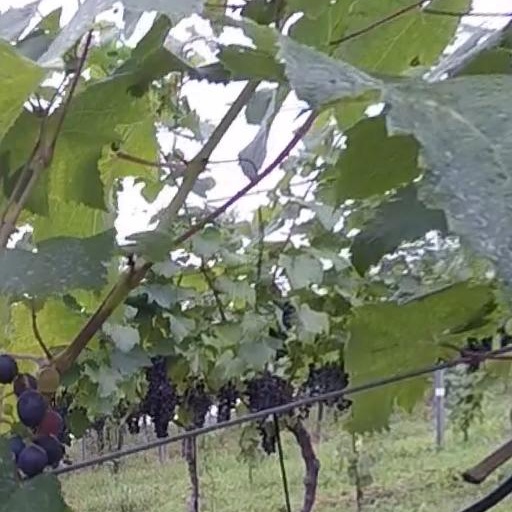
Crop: grape